Jonathan Woodgate

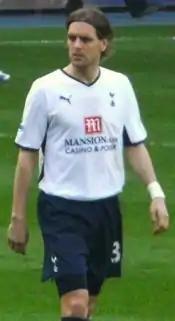
Woodgate playing for Tottenham Hotspur in 2009

After rejecting the chance to re-sign for Newcastle, Woodgate moved to Tottenham Hotspur for a reported fee of £8 million on 28 January 2008. He made his Tottenham debut against Everton two days later and scored his first Tottenham goal on 24 February 2008 which was a header in the League Cup final against Chelsea in extra-time to win Tottenham their first trophy since 1999. His performance won him the Man of the match award.